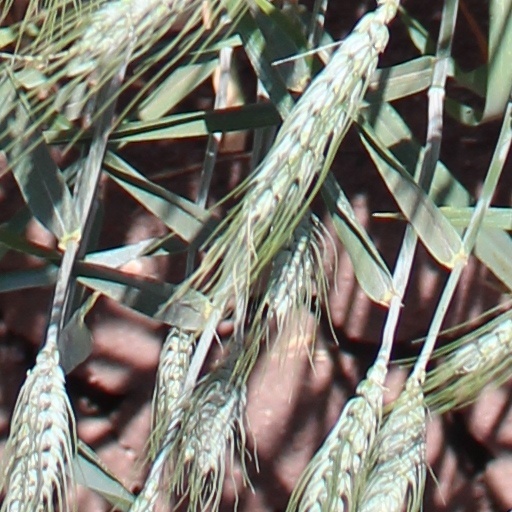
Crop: wheat